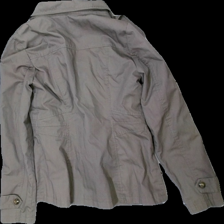
View: back
Type: Outerwear
Category: Ladies
Brand: Not in the list
Brand text on label: Vero Moda
Colors: Beige
Material: 65% polyester, 35% cotton
Cut: Regular
Size: M
Price range: 100-150
Recommended usage: Reuse